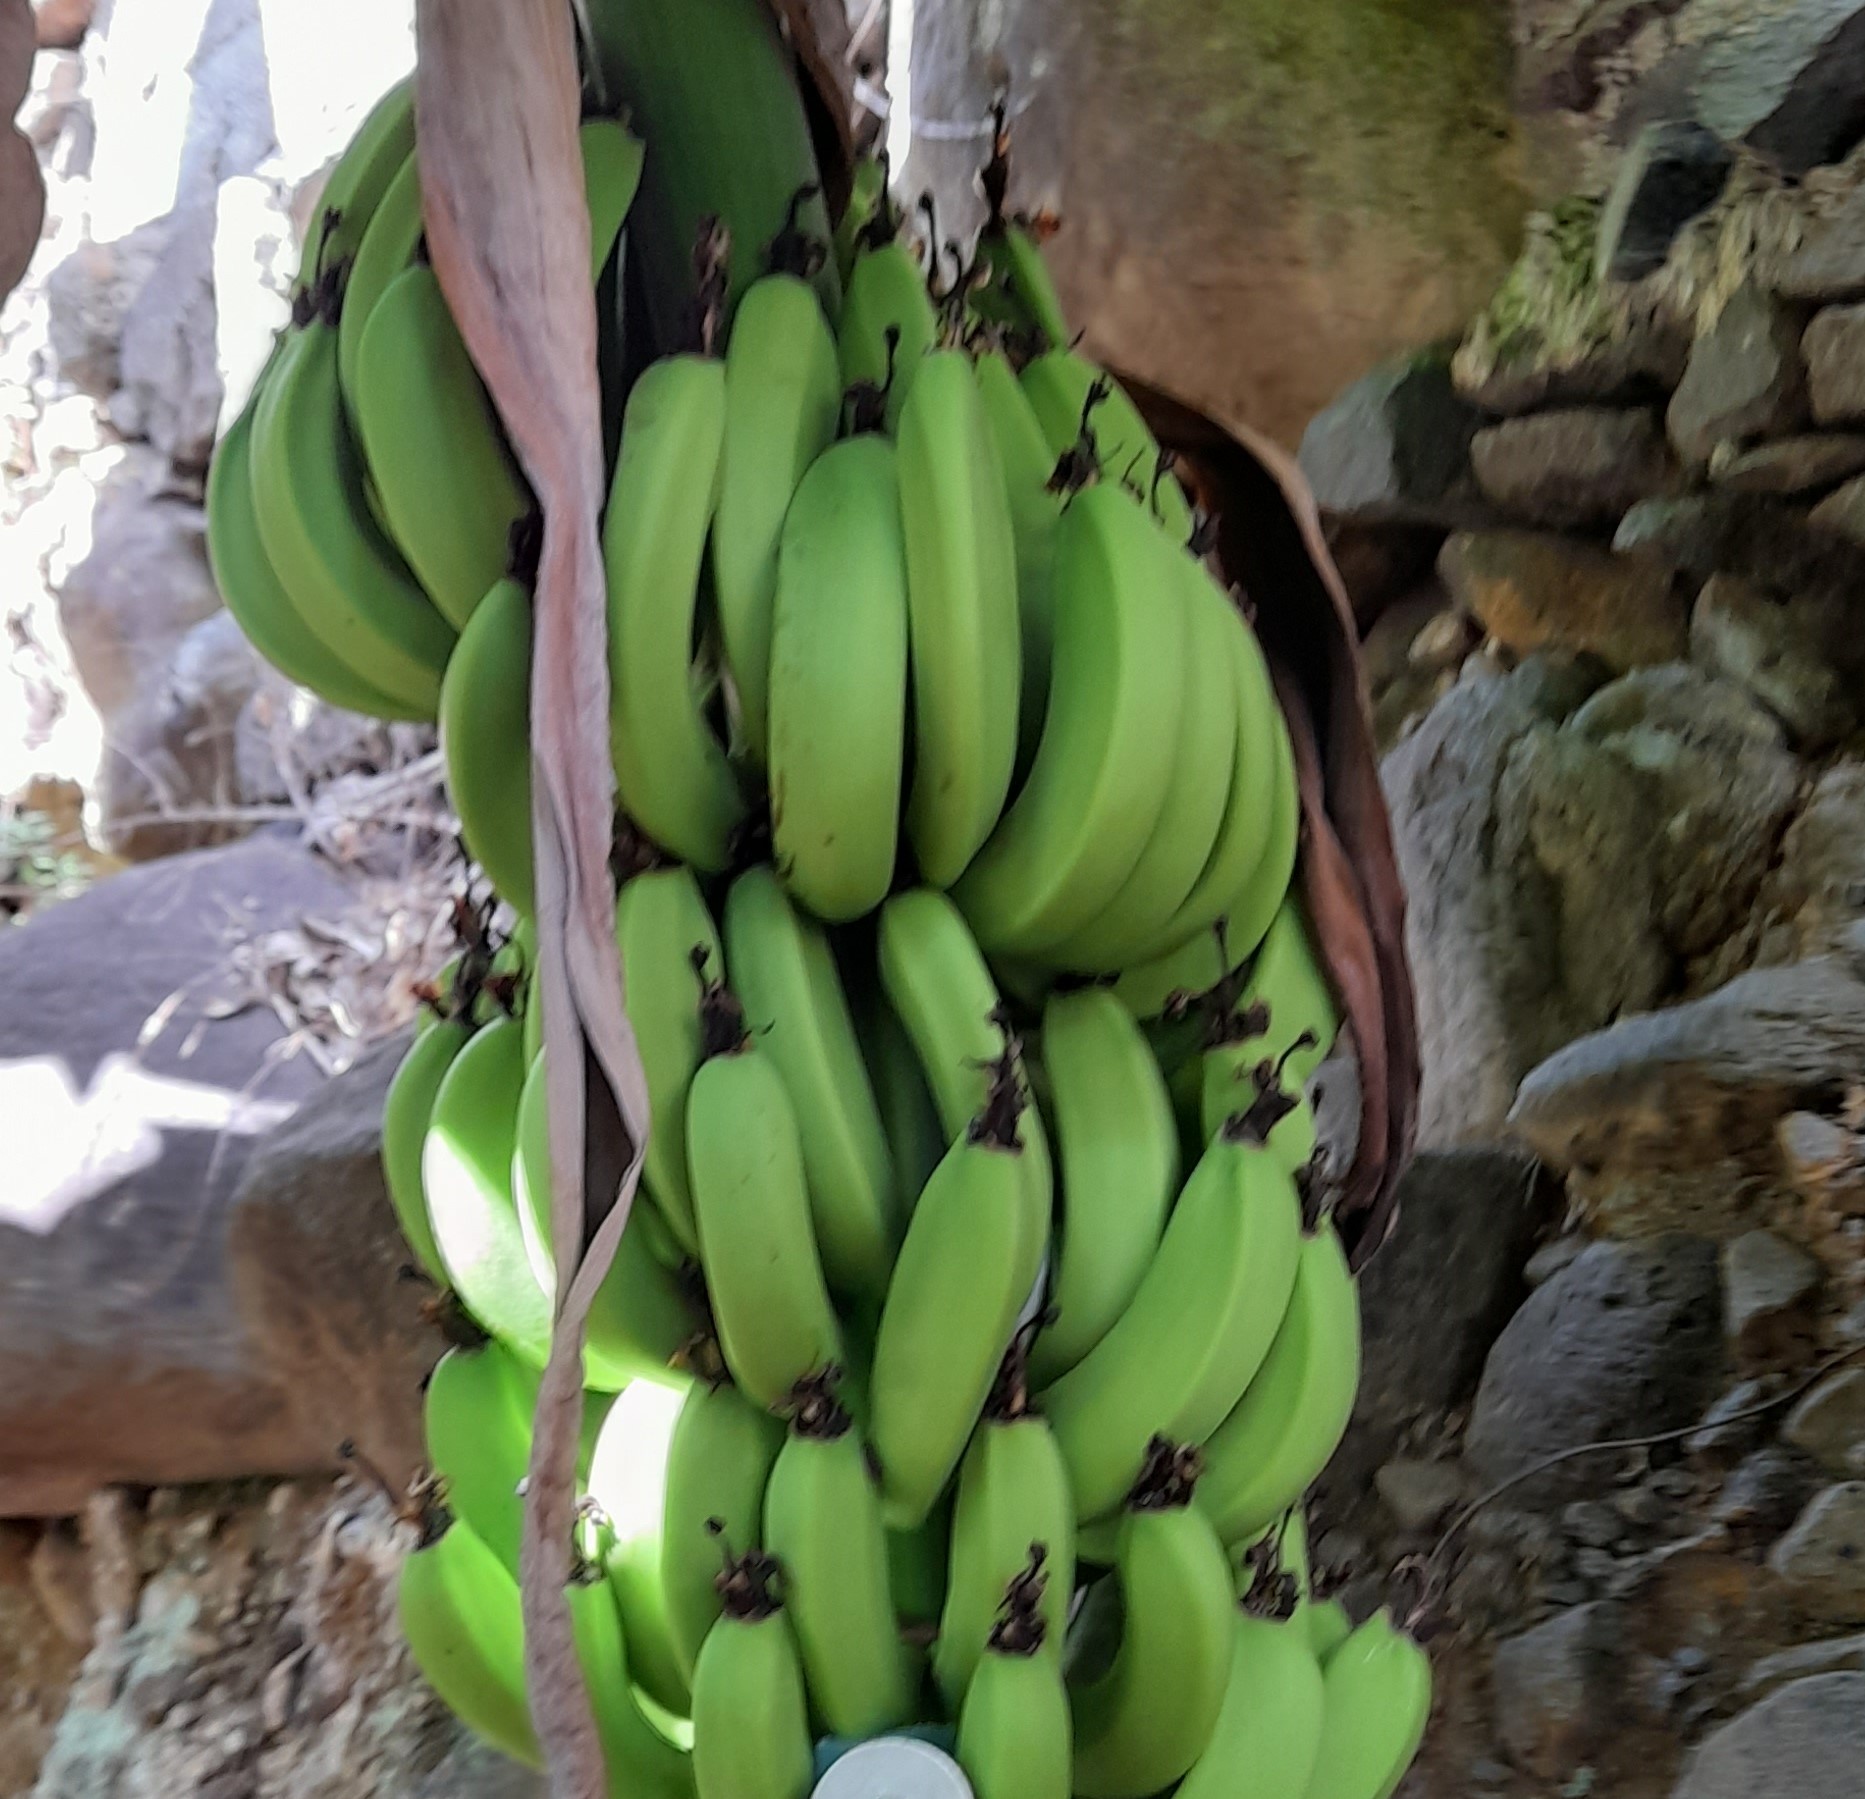
Label: Keep